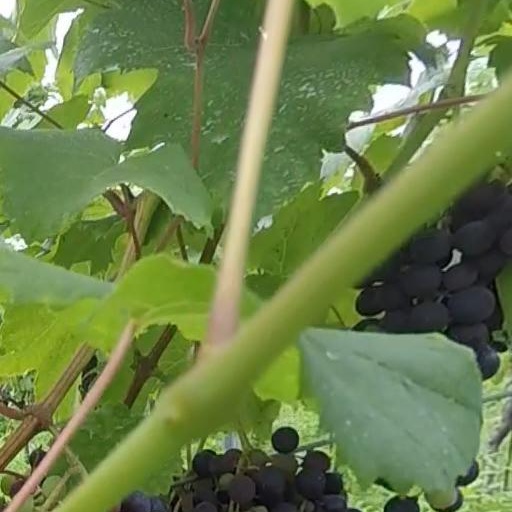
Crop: grape